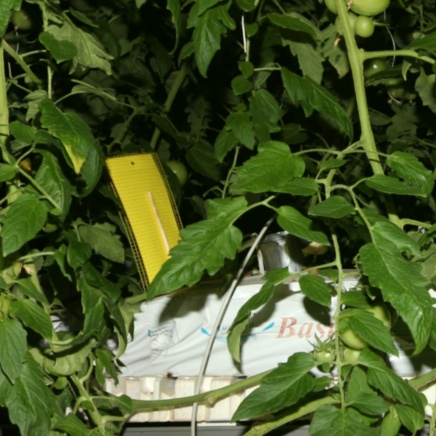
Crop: tomato